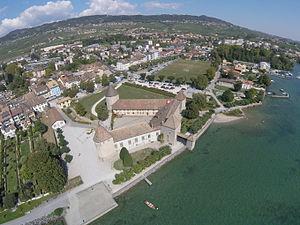
Château de Rolle, vue aérienne
Le château de Rolle est un château médiéval situé à Rolle, en Suisse.